Charles Calveley Foss

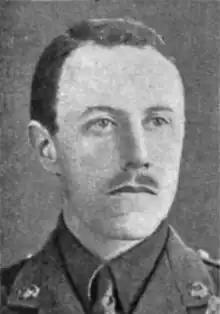

Brigadier Charles Calveley Foss, (9 March 1885 – 9 April 1953) was an English recipient of the Victoria Cross (VC), the highest and most prestigious award for gallantry in the face of the enemy that can be awarded to British and Commonwealth forces. A professional soldier in the British Army, he was awarded the VC in 1915 for his actions during the Battle of Neuve Chapelle.